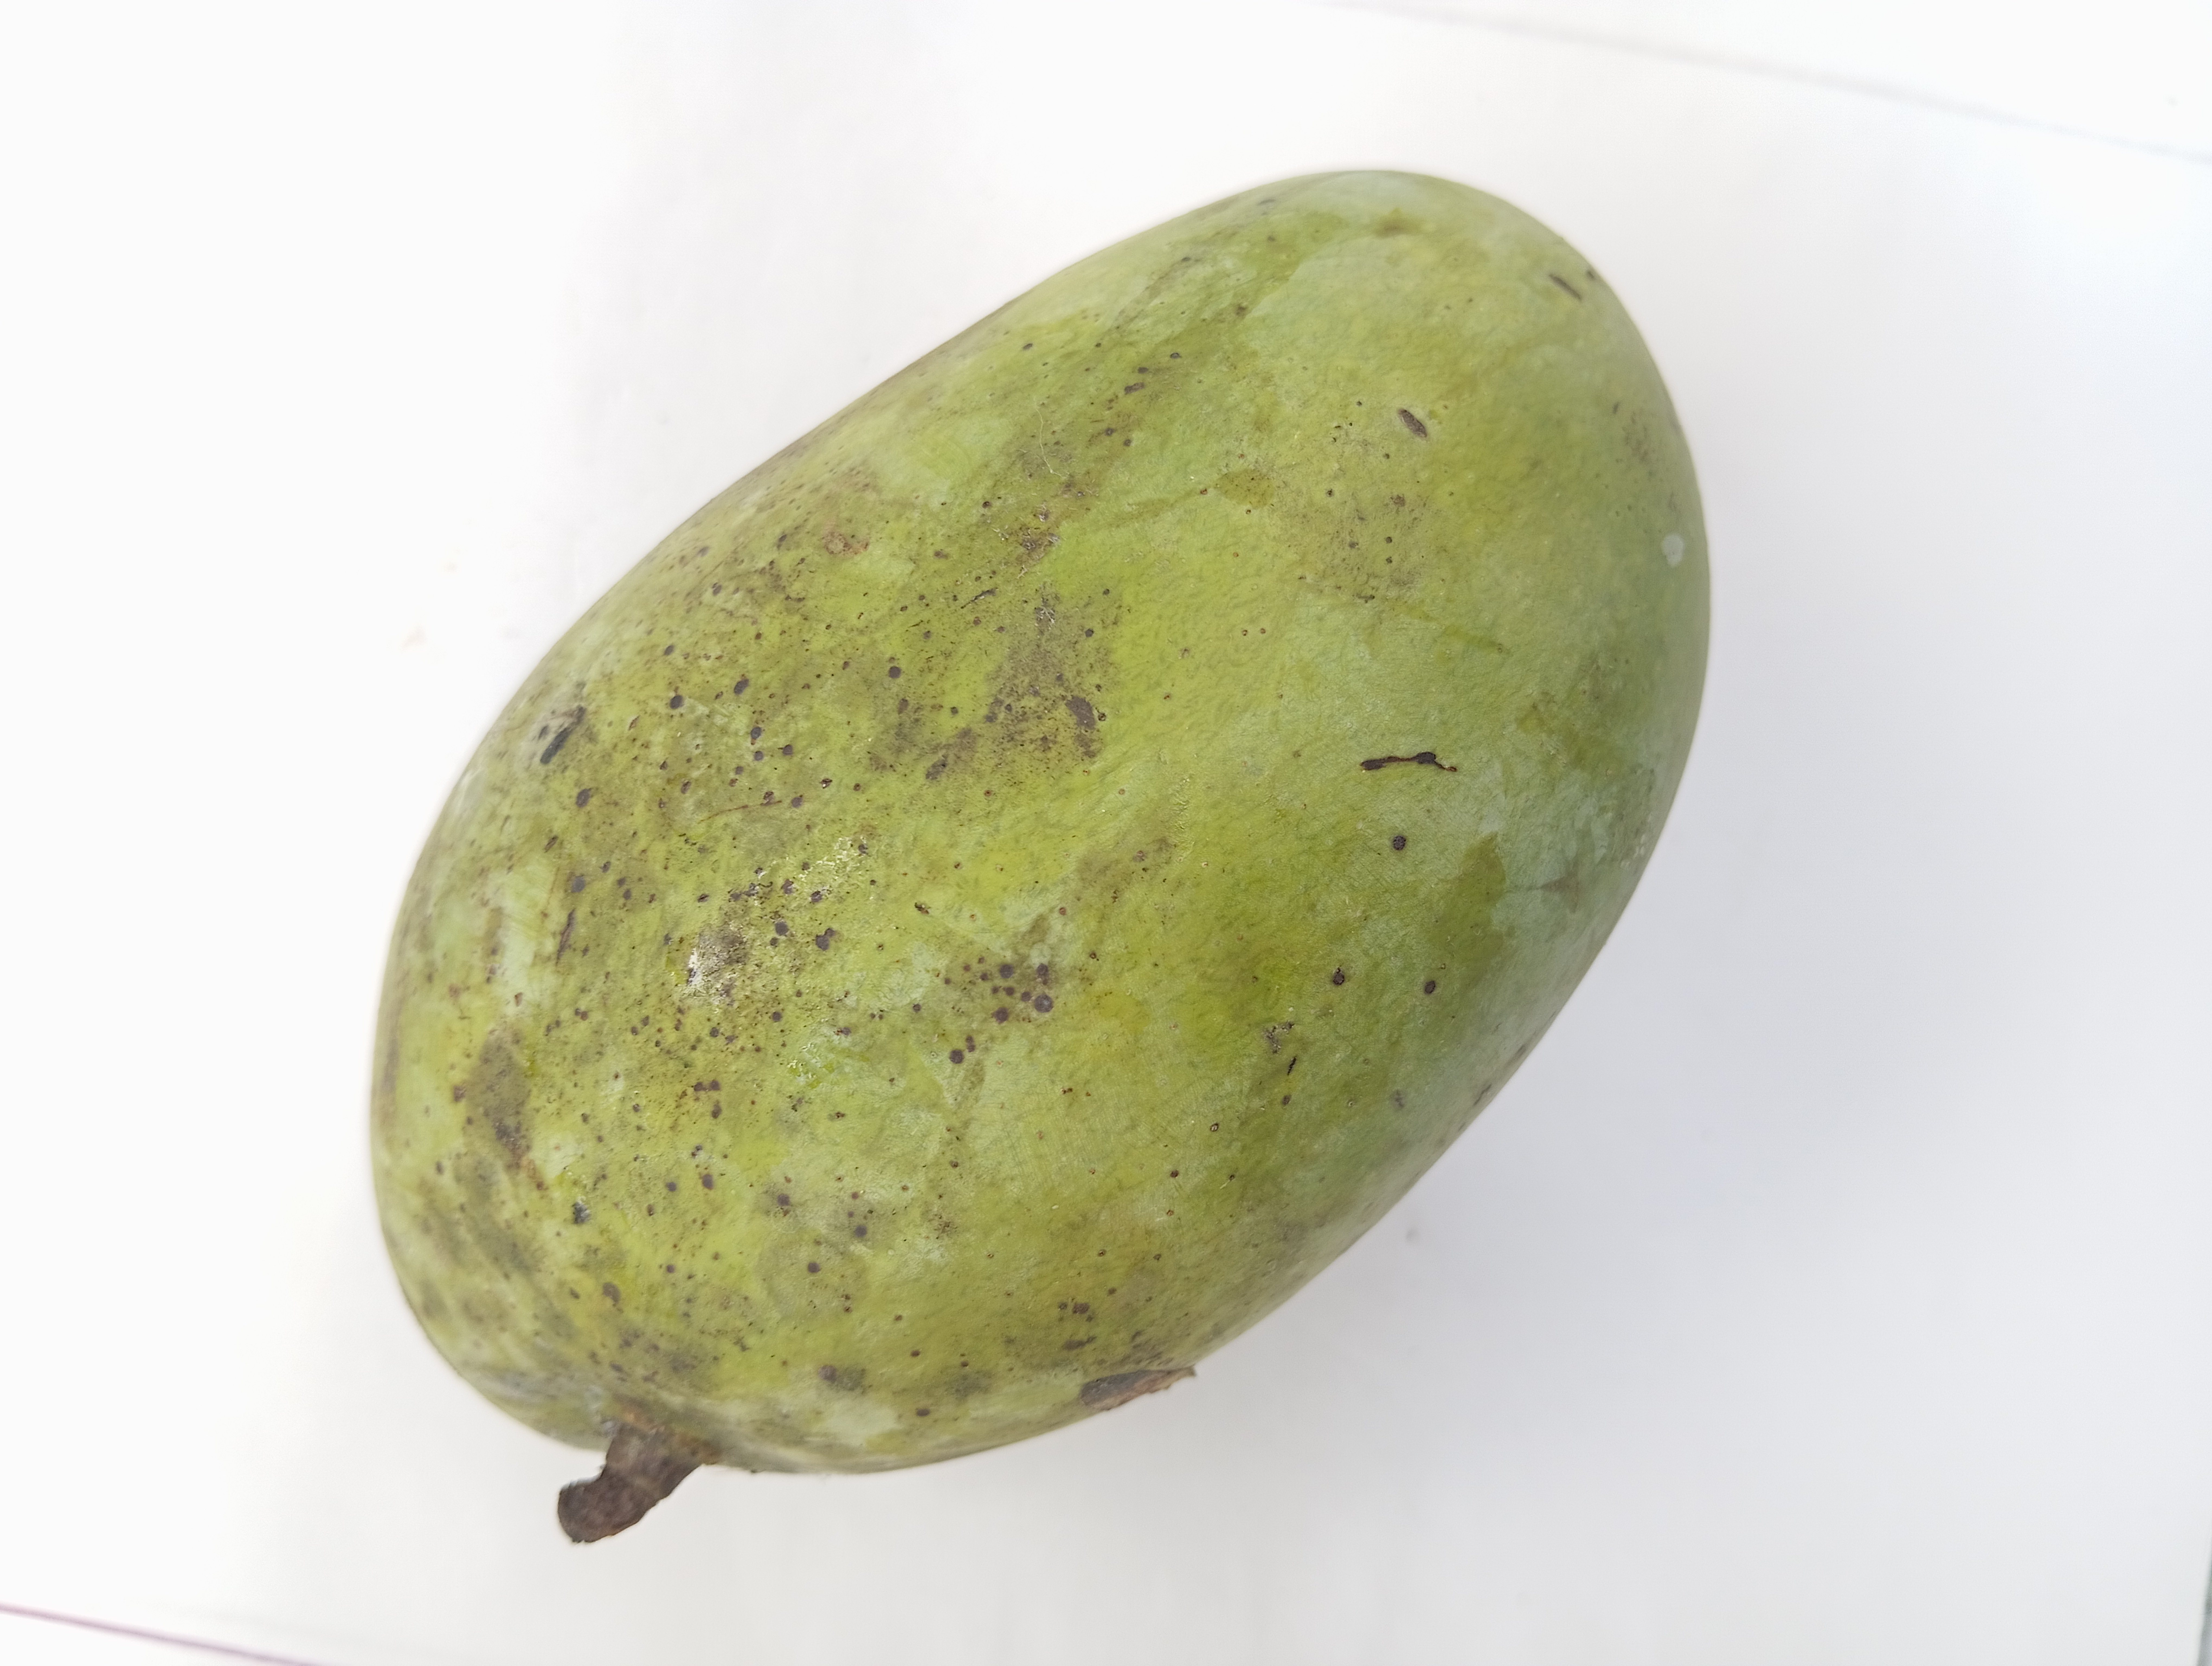
Mango variety: Fazli